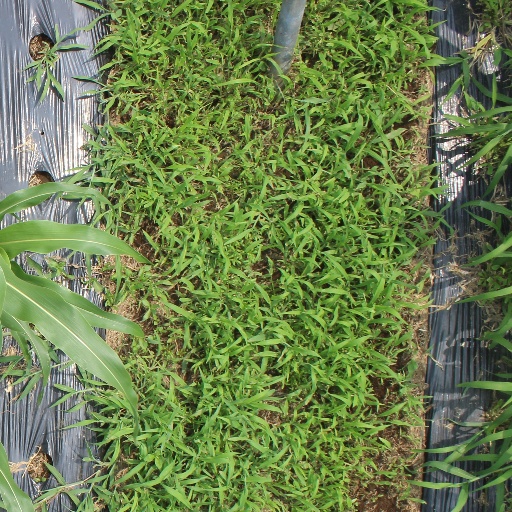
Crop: sorghum